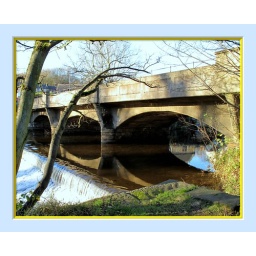
The river Don flowing beneath the bridge at Oughtibridge,Sheffield.